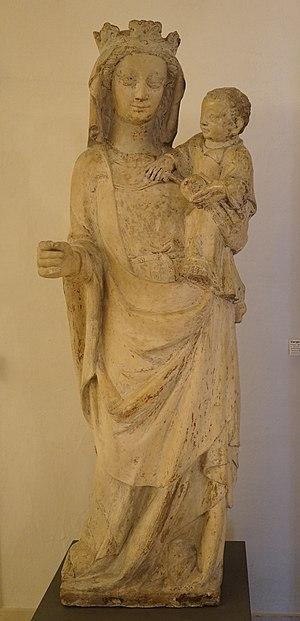
le musée de st-Mihiel.
Le château d’Aulnois date du XVIIIᵉ siècle et surplombe la Seille, au cœur du village d’Aulnois-sur-Seille.